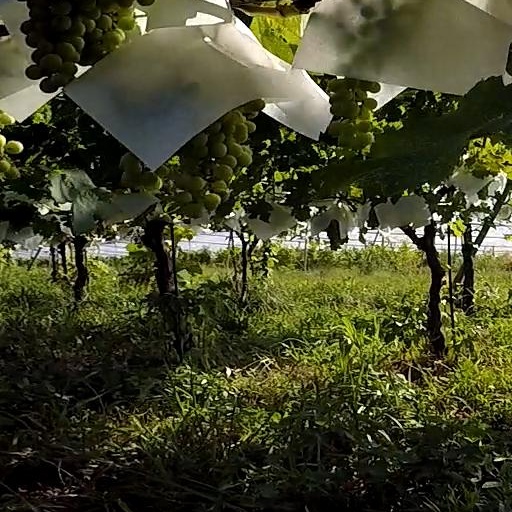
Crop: grape